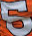
Number: 5